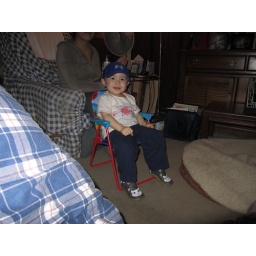
in his mikey chair @ grandma's house